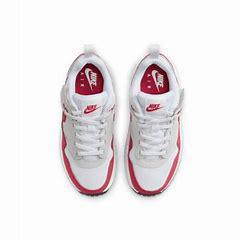
Brand: Nike
Model: Air Max 1 Easyon